Answer in natural language. Which object is closer to hemnes day bed, dark cave wall decor photo or framed monochromatic wall decor painting? Choose between the following options: dark cave wall decor photo or framed monochromatic wall decor painting
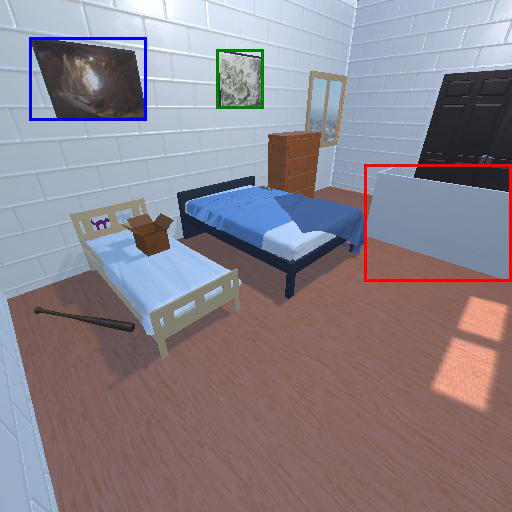
<answer>framed monochromatic wall decor painting</answer>